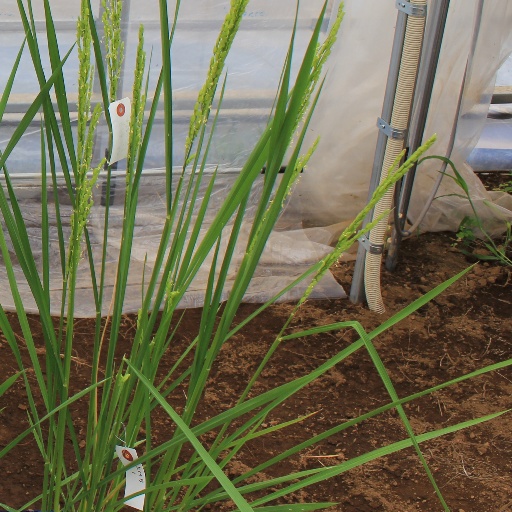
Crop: rice